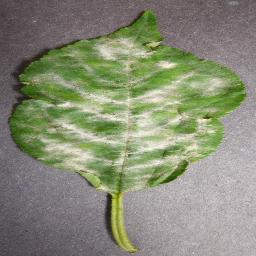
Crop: cherry
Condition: (including_sour)_powdery_mildew